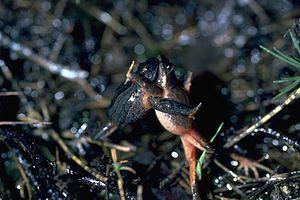
Crinia georgiana est une espèce d'amphibiens de la famille des Myobatrachidae.